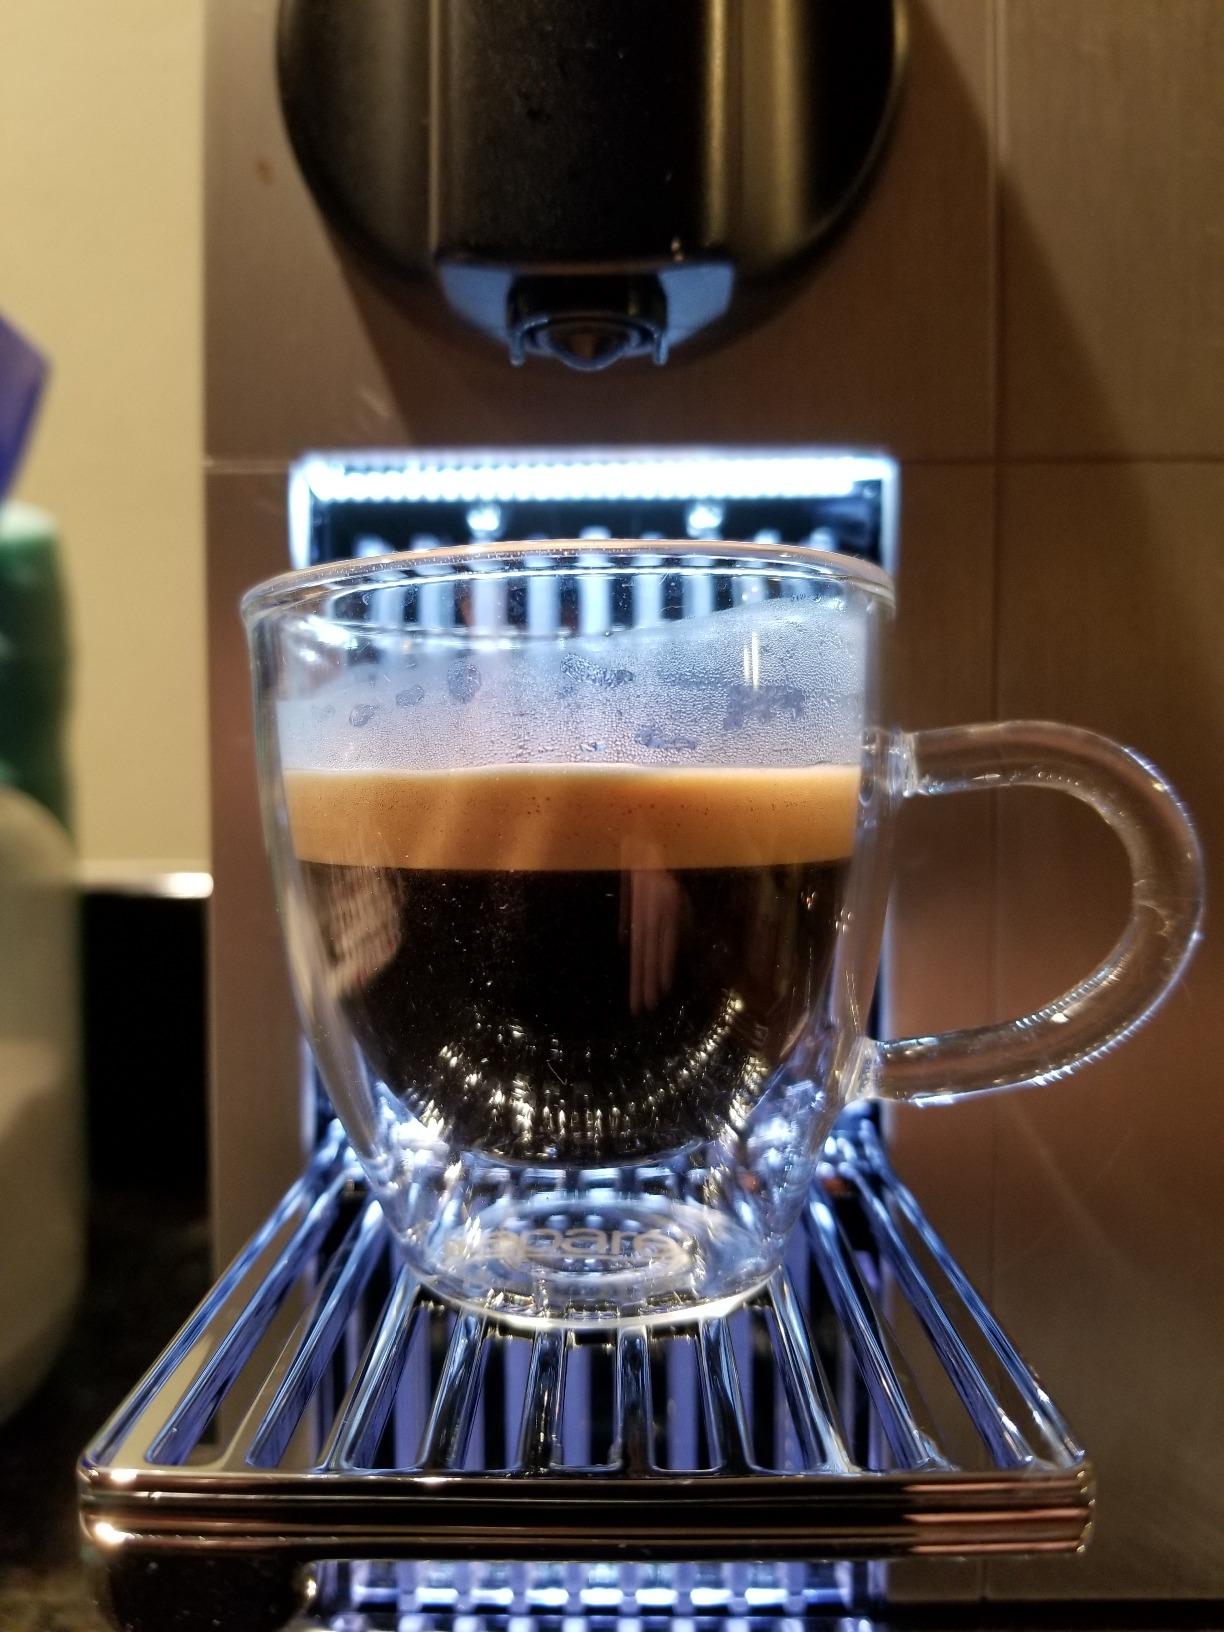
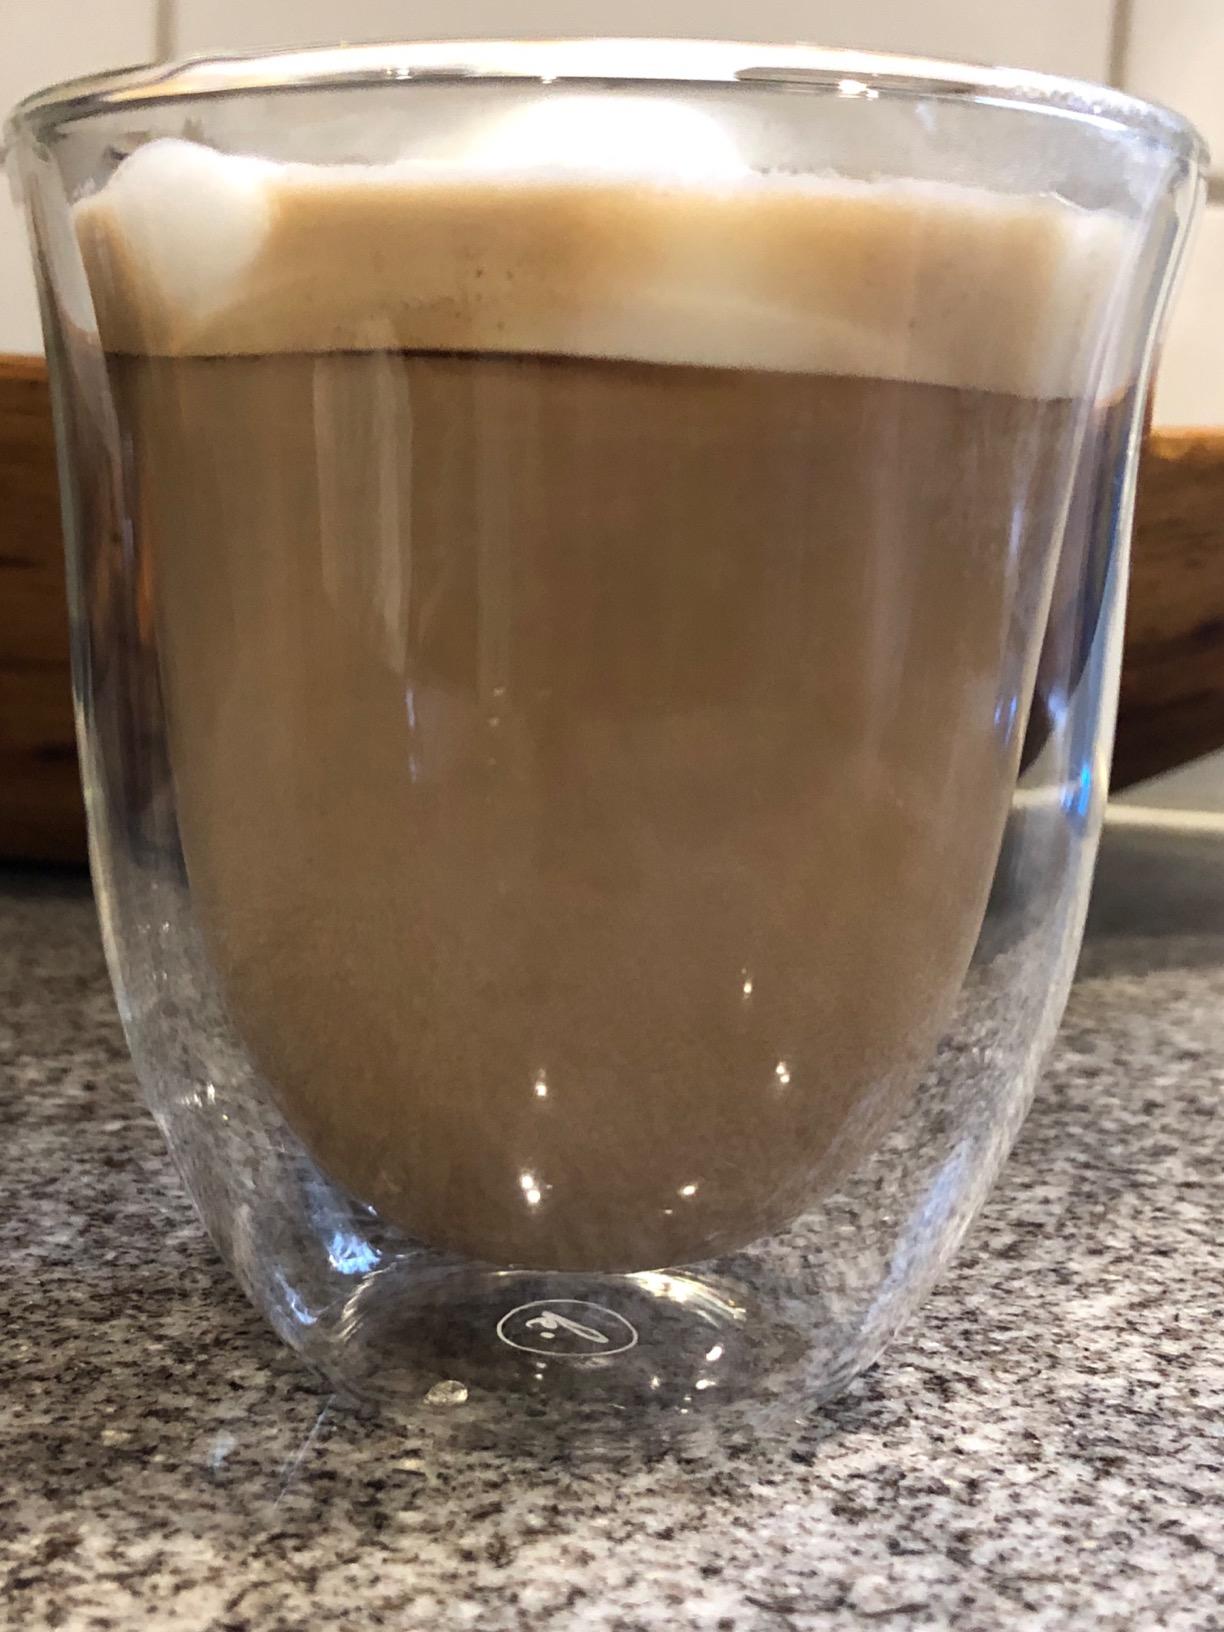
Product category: items_mug
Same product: no